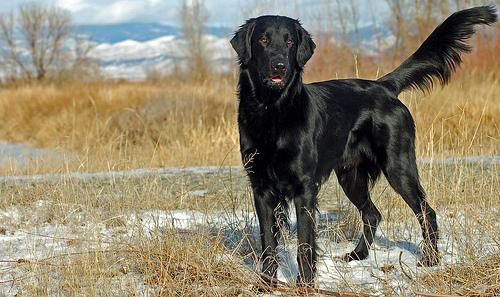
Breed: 206-n000047-flat_coated_retriever